Vozarev Cross

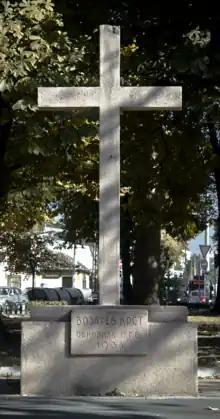
Vozarev Cross

Vozarev Cross is located in Belgrade, in the park between Vojvode Šupljikca Street and Mileševska Street (municipality of Vračar), and it was erected in 1847. It represents the immovable cultural property as the cultural monument. The famous Belgrade bookseller and a printer, Gligorije Vozarević, erected a wooden cross decorated with icons in his own field at Vračar. The contemporaries interpreted the erection of the cross not only as the symbol of the faith and religion, but also as the symbol of the liberation – the symbol of the victory. For that reason, this cross is considered as the first public monument in Belgrade. The ruined wooden cross was replaced by the Belgrade Municipality in 1933 with one in red artificial stone. The part of Belgrade was named after it Crveni Krst (The Red Cross).